Carn Clonhugh

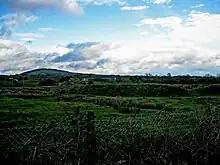
Cairn Hill can be seen in the distance, with a ringfort in the foreground

Cairn Hill is located in area of north Longford dominated by Middle to Upper Ordovician slate, sandstone, conglomerate, and greywacke according to the Geological Survey of Ireland public data viewer.